Abigaíl Chaves

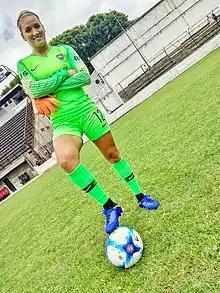
Chaves with Boca Juniors in 2019

Abigaíl Paola Chaves (born 11 July 1997) is an Argentine footballer who plays as a goalkeeper for Universidad de Chile on loan from Huracán.